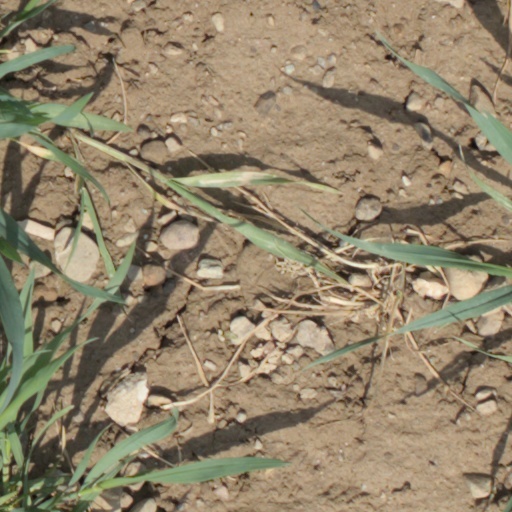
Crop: wheat